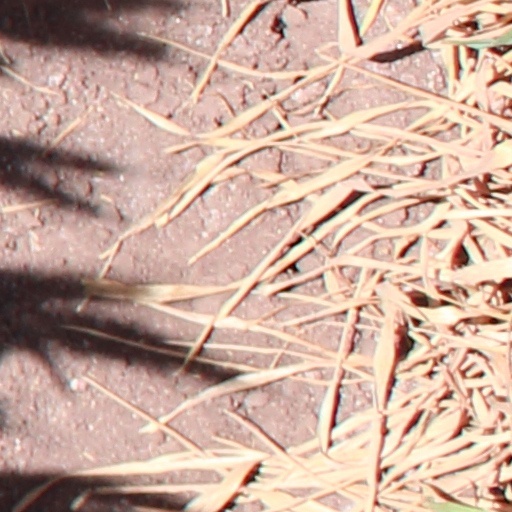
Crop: wheat